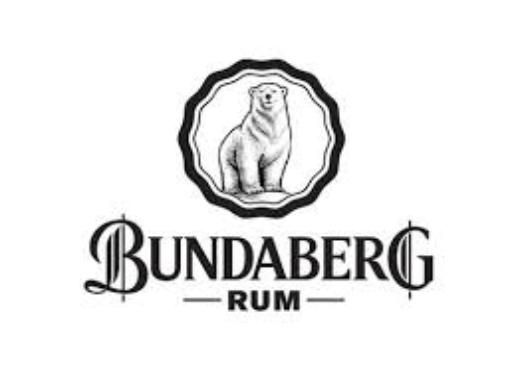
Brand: Bundaberg
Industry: Food